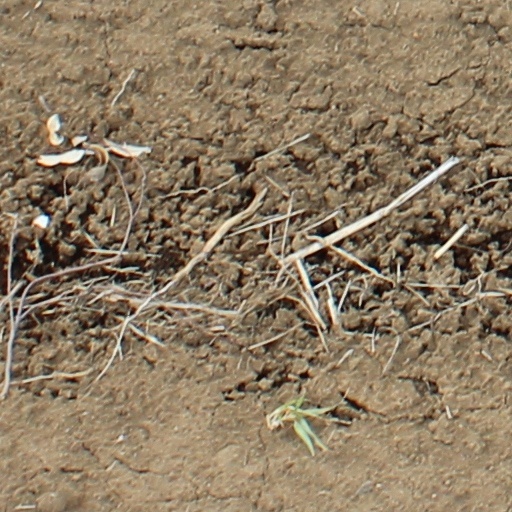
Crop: wheat